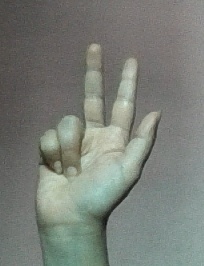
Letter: al